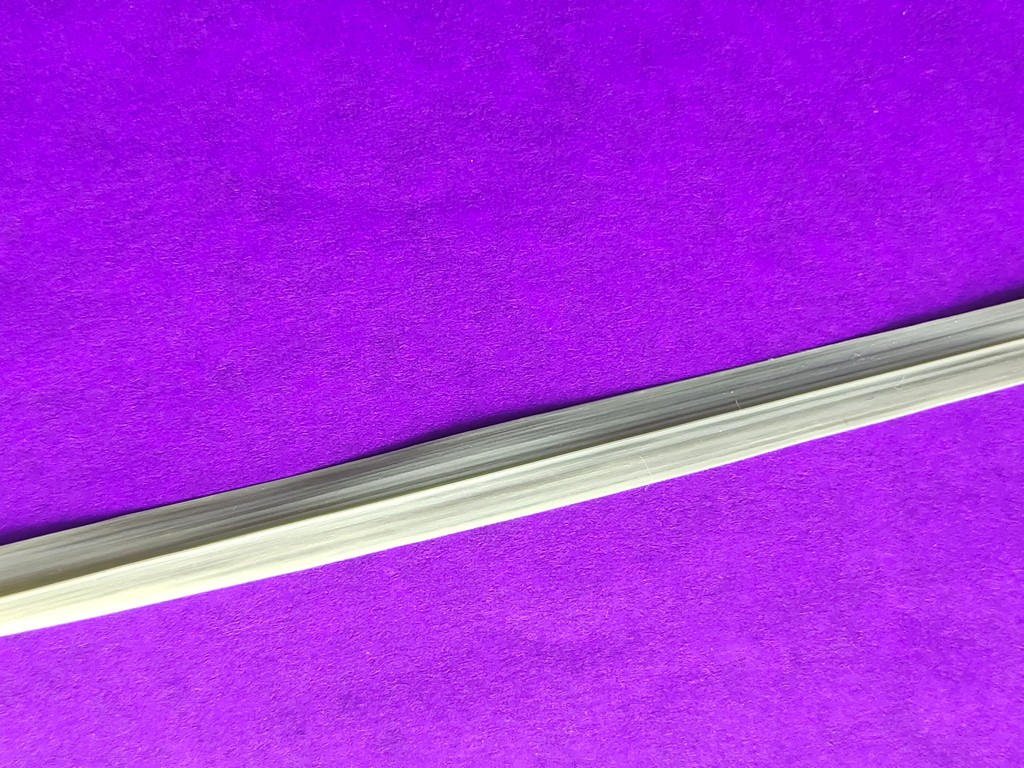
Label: Healthy